Melena del Sur

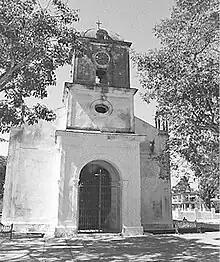
Church of la Santísima Trinidad de Guara

The town of Melena del Sur war first founded in 1768 on the of the plains of Güines. The Town Council of Melena del Sur was first established on January 14, 1878, and was later reorganized in the year 1899.